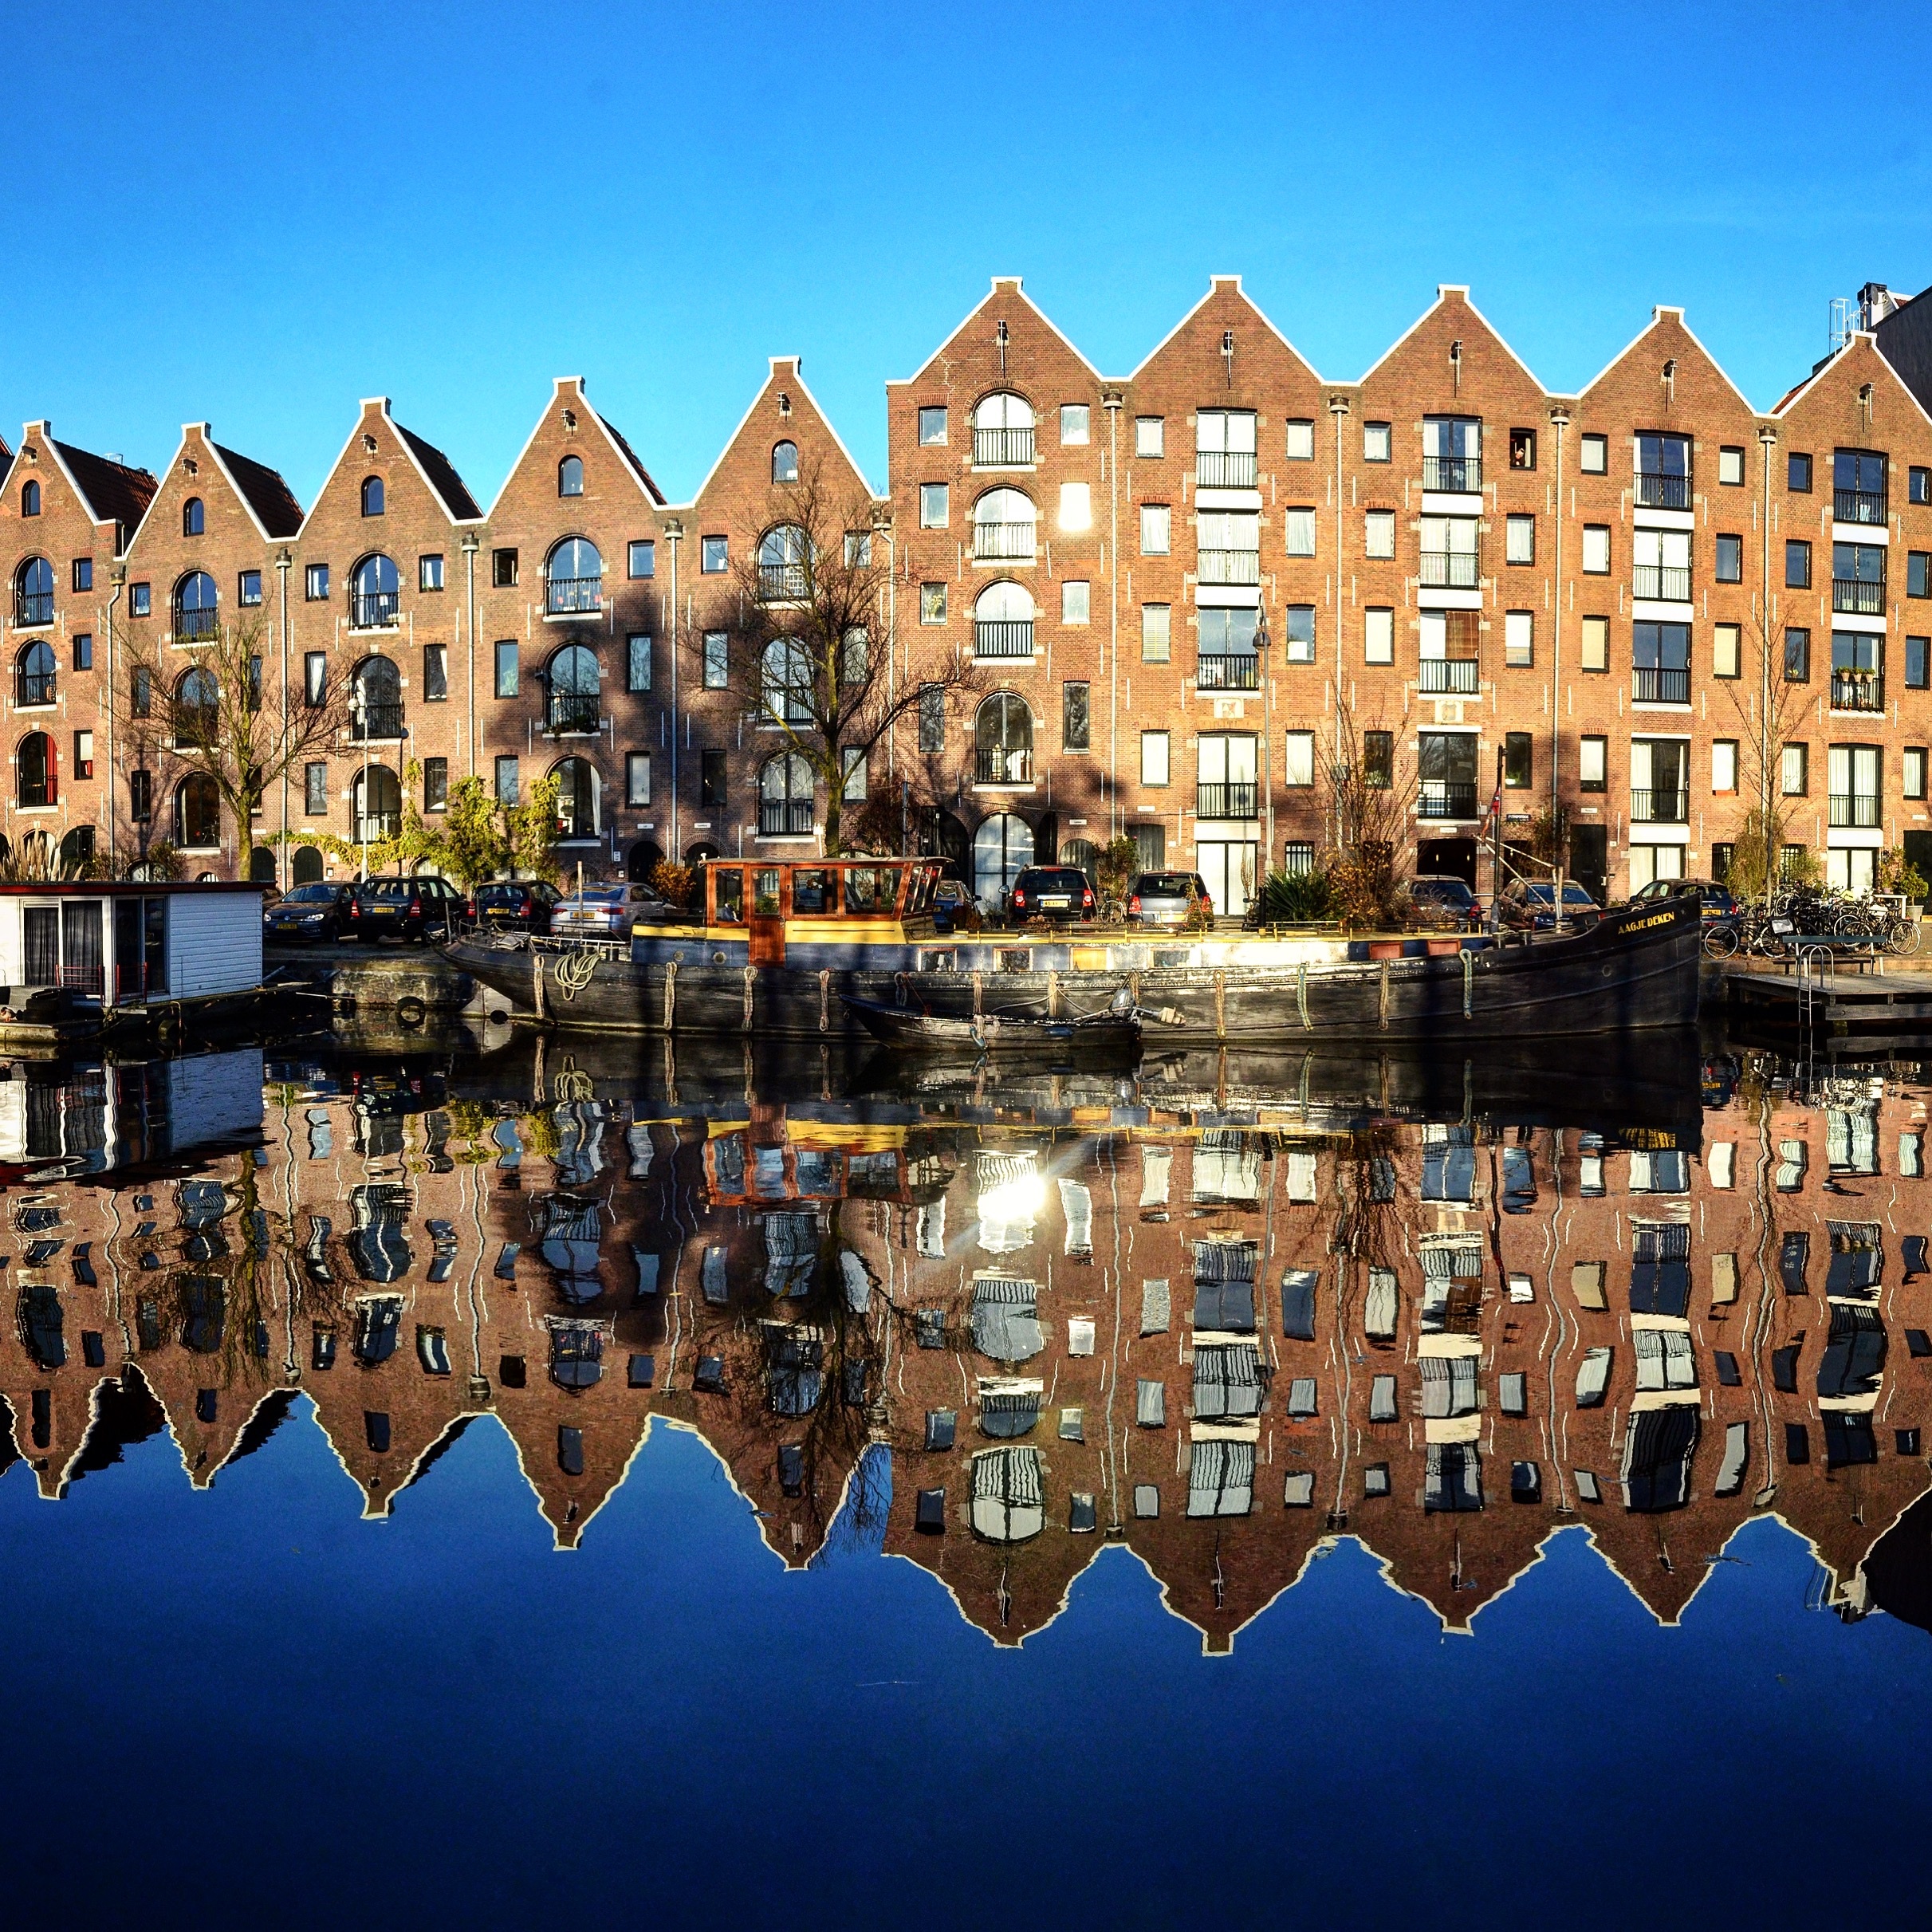
skyline, town, city, cityscape, evening, reflection, facade, marina, waterway, metropolis, residential area, human settlement